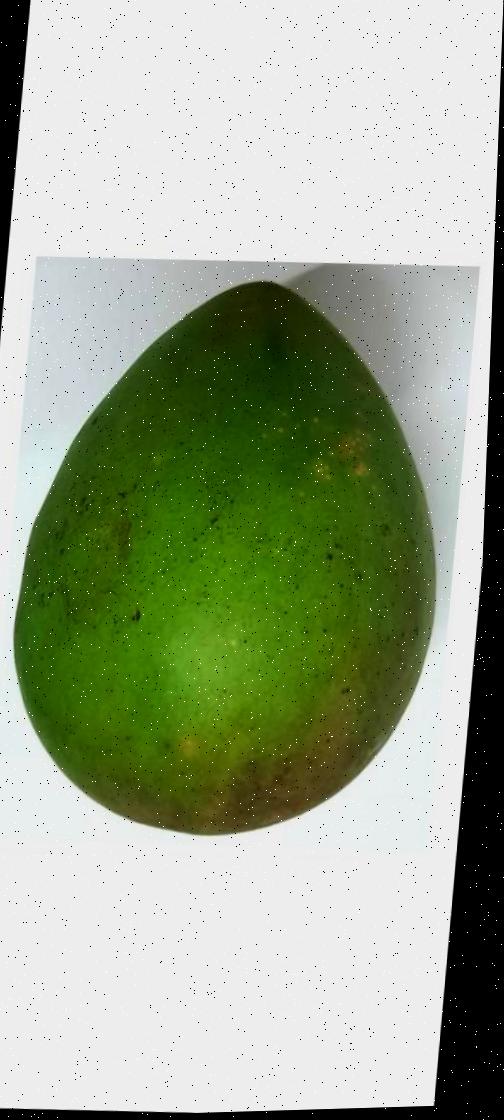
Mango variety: Harivanga